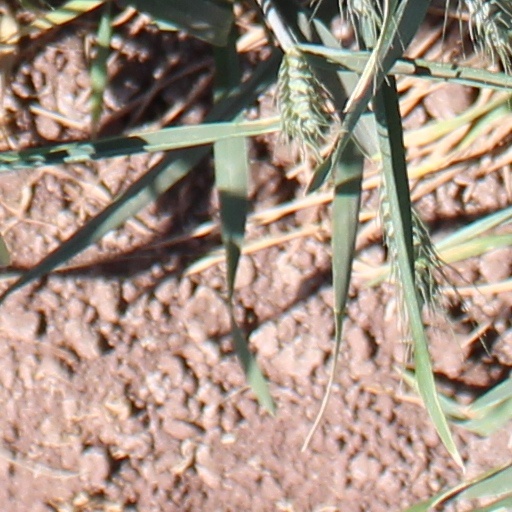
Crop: wheat